Ganja

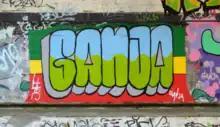
The word "ganja" written in graffiti in Seville, Spain.

Ganja is one of the oldest and most commonly used synonyms for cannabis flower, specifically marijuana or hashish. Its usage in English dates to before 1689.